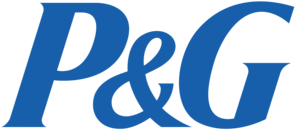
Procter & Gamble
Procter & Gamble er en verdensomspændende virksomhed, der er indehaver af kendte mærkevarer såsom Pantene, Pringles, Ariel, Gillette, Pampers, Head & Shoulders og Duracell. Virksomheden omsætter for $84,17 mia.